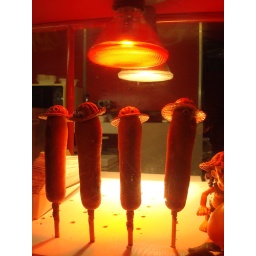
Corn dogs in hats !